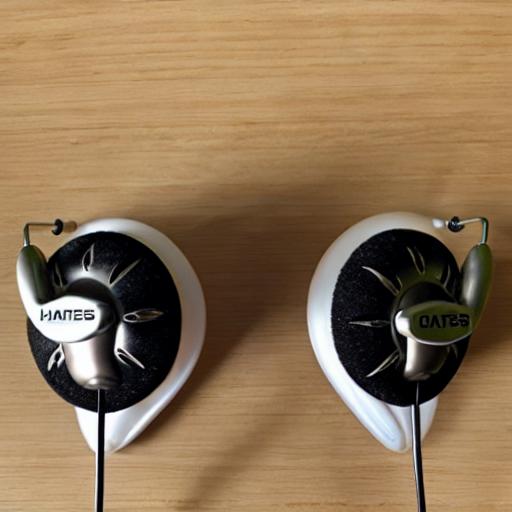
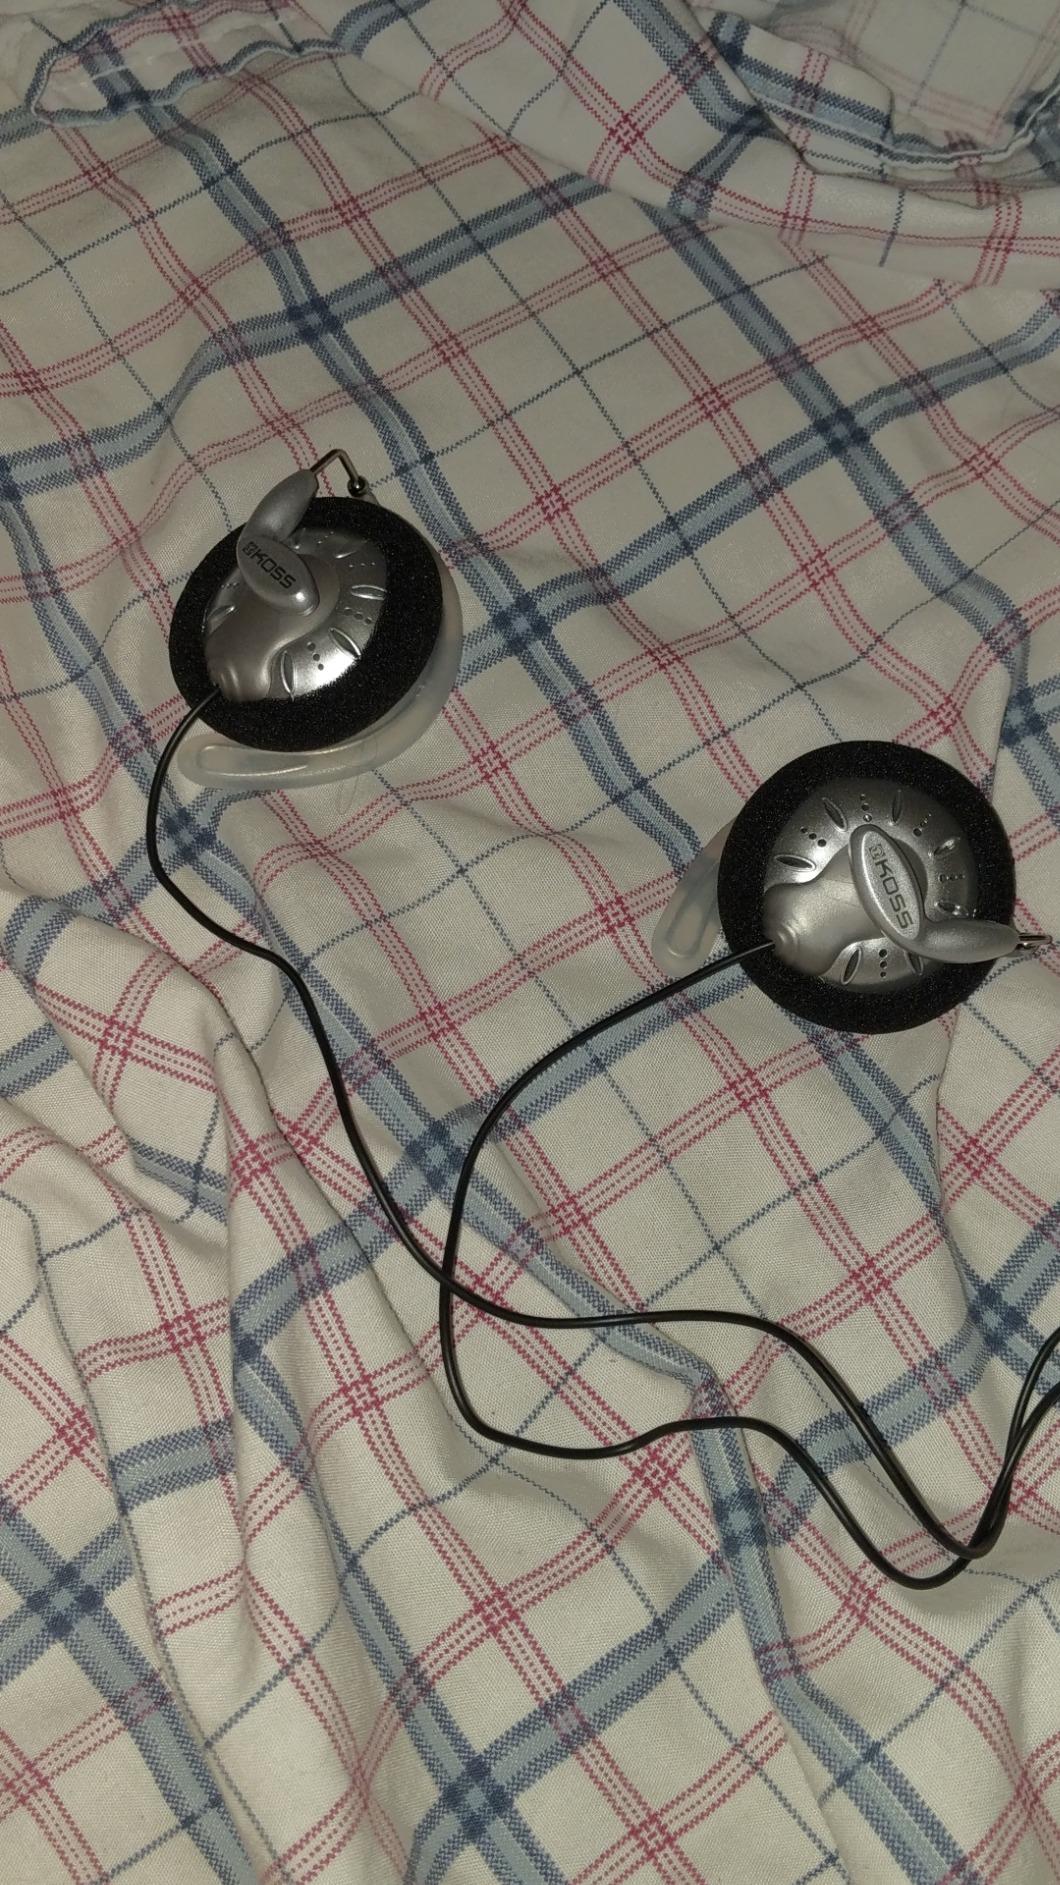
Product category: headphones
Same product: no